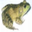
Label: frog